JP Motorsports

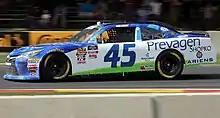
The #45 in 2018

On February 5, 2018, it was announced that Josh Bilicki would drive a second full time car, the No. 45, for JP with sponsorship coming from previous Bilicki partner Prevagen. The deal with Bilicki came after the team acquired an old Joe Gibbs Racing car to complement its original stable of TriStar Motorsports cars. The team failed to qualify for the PowerShares QQQ 300 and the Rinnai 250, but has run every race since, save for the season finale at Homestead-Miami Speedway. Bayley Currey replaced Bilicki in the No. 45 entry at Texas Motor Speedway, moving over from the 55.